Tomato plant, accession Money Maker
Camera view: vertical (180 deg); turntable rotation: 210 degrees
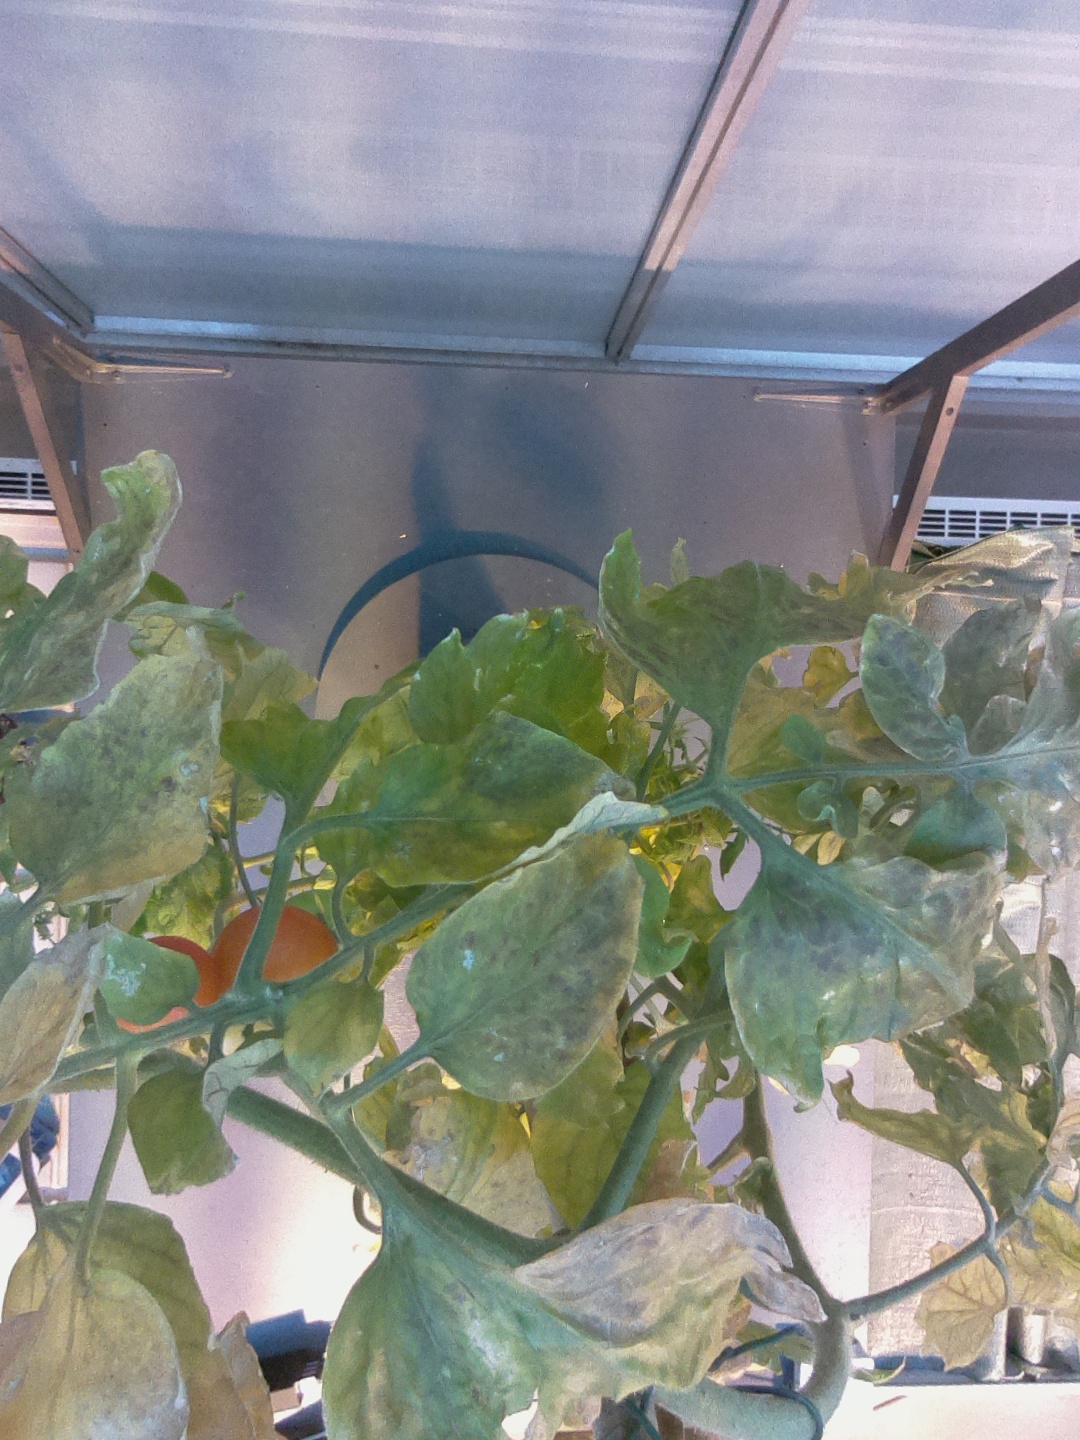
BBCH growth stage 84: 40%-50% of fruits show typical fully ripe color